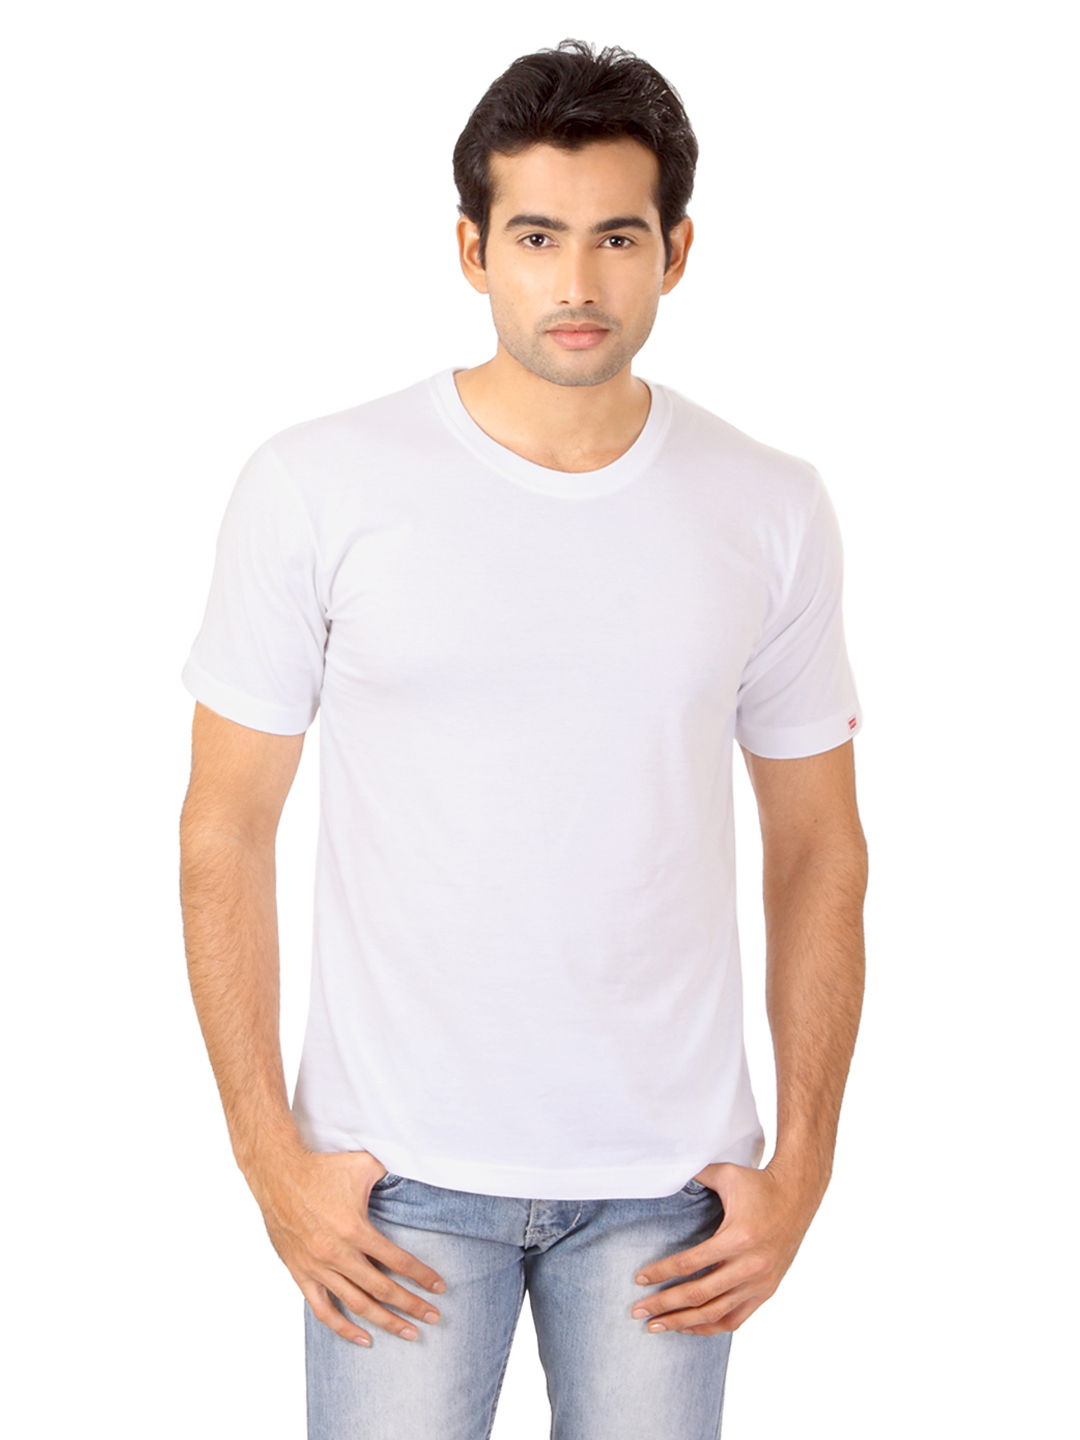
Levis Men White Innerwear T-shirt
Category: Apparel / Innerwear / Innerwear Vests
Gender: Men
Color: White
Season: Summer 2016
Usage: Casual